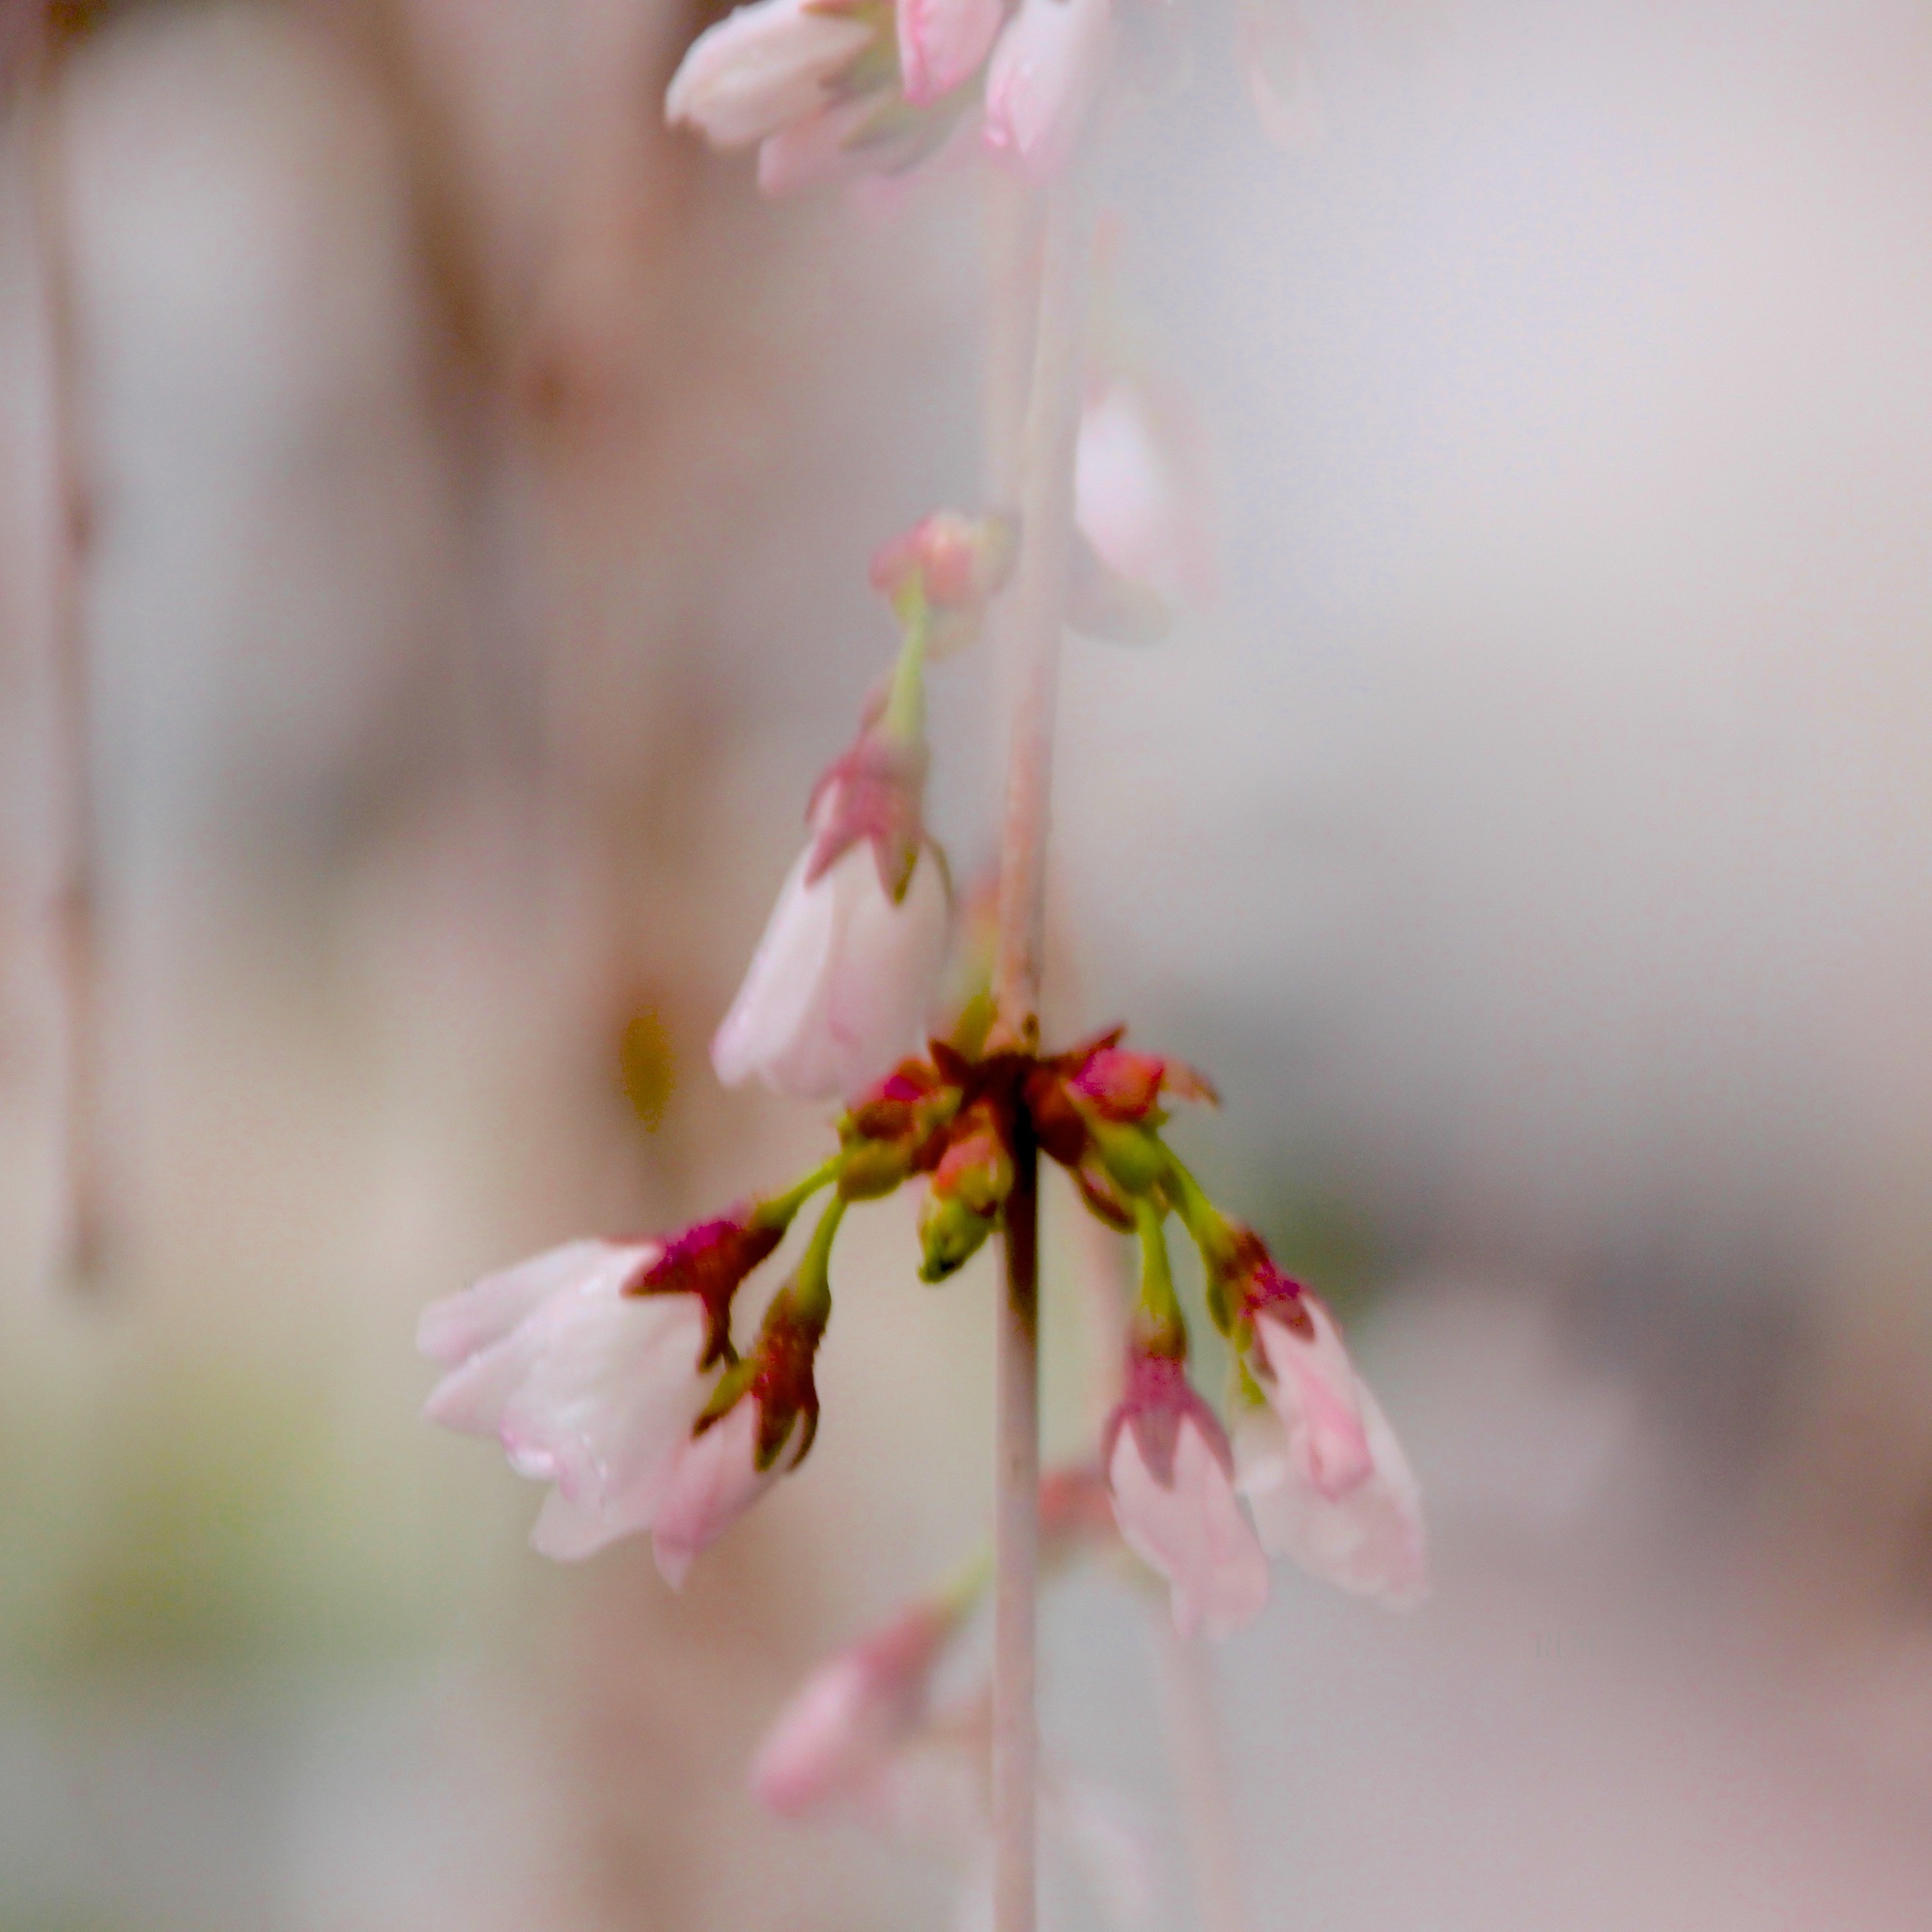
branch, blossom, plant, flower, petal, food, spring, produce, pink, flora, cherry blossom, odc, rainflowers, clichesaturday, macro photography, plant stem